Question: What is the name of the player standing at the home base?
Tambaya: Menene sunan ɗan wasan dake tsaye a ƙarshen gidan?
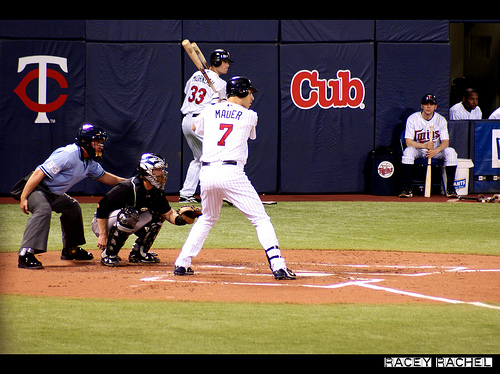
Answer: Mauer.
Amsa: Mauer.